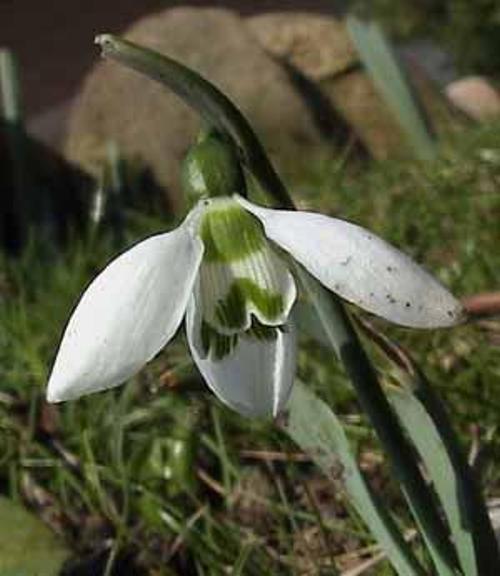
Flower: Snowdrop